Newry Cathedral

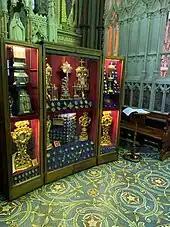
The reliquary out for veneration in the Lady Chapel in 2020

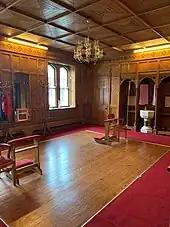
Canons Sacristy

The Cathedral Reliquary contains over 300 Relics of the Saints. It was described in ""The Christian Family Magazine"" as "Irelands Most Precious Reliquary". This shrine is exposed for veneration each year during the octave of the Feast of All Saints. In this collection may be seen a relic of the True Cross, a piece of the Veil of the Most Blessed Virgin Mary, pieces from the instruments of Christ's Passion (Arma Christi) two sets of relics belonging to the Apostles and relics of several Irish Saints including St. Patrick, St. Brigid, St. Columkille, St. Columbanus, St. Virgilius, St. Gall, St. Laurence O'Toole, St. Oliver Plunket. Many other Saints of the Catholic Church are also included - Popes, Confessors, Martyrs, Pontiffs, Doctors and Holy Women. Some of these are shown in artistic mountings, others are enclosed in wrought cases or miniature replicas of famous historic shrines. All were collected by Bishop Mulhern who arranged the setting and layout of the reliquary. The folding oak casement of the shrine was designed and executed by Mr J.H. McAteer, Newry. Together with all the relics enclosed, it was presented to the Cathedral in 1925 by Bishop Mulhern on the occasion of its Consecration.